Kaʻena Point, Oʻahu

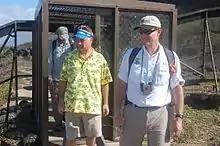
USFWS Director Dan Ashe entering Kaena Point State Park through a mantrap-style gate in the predator-proof fence.

In 2011, the United States' first predator-proof fence was constructed at Ka’ena Point, costing about $290,000. The fence is about 2,133 feet long (650 m), and encompasses of land. The population of wedge-tailed shearwater fledglings, Laysan albatross fledglings, ohia, sandalwood trees, and several other species has risen significantly.